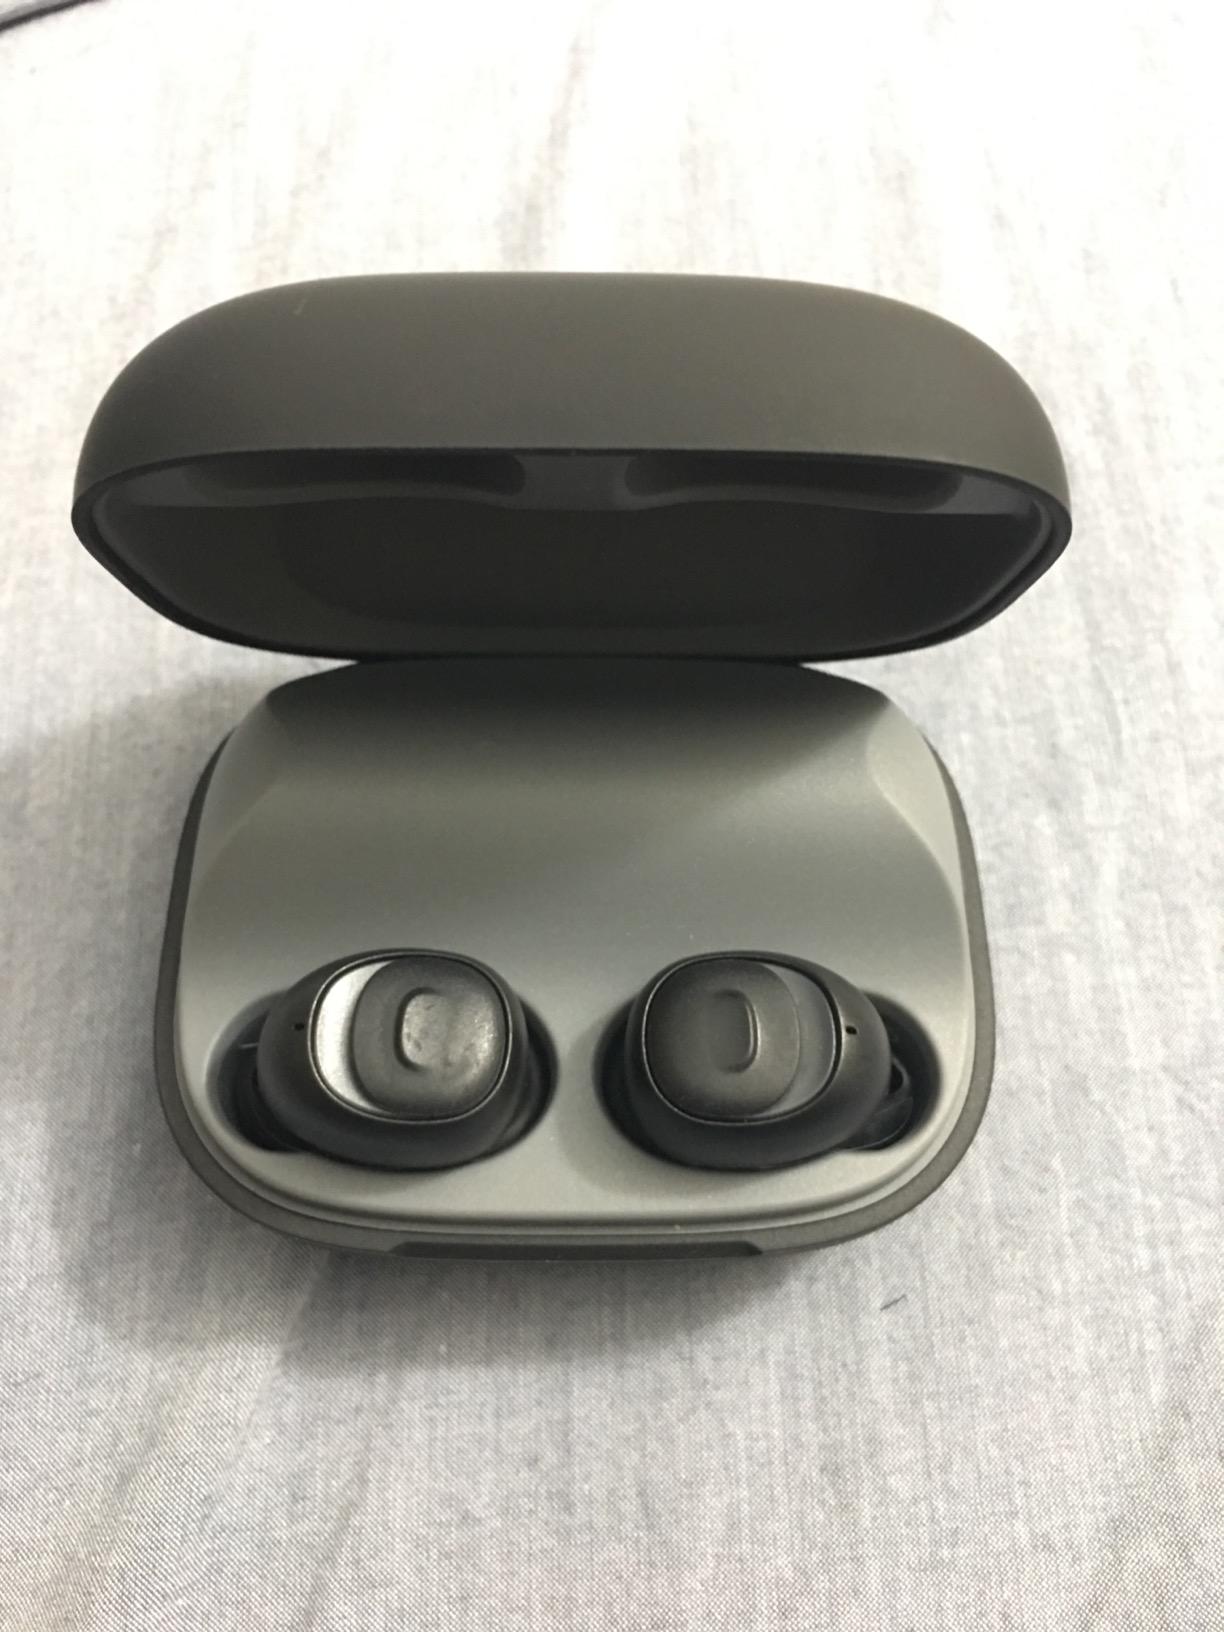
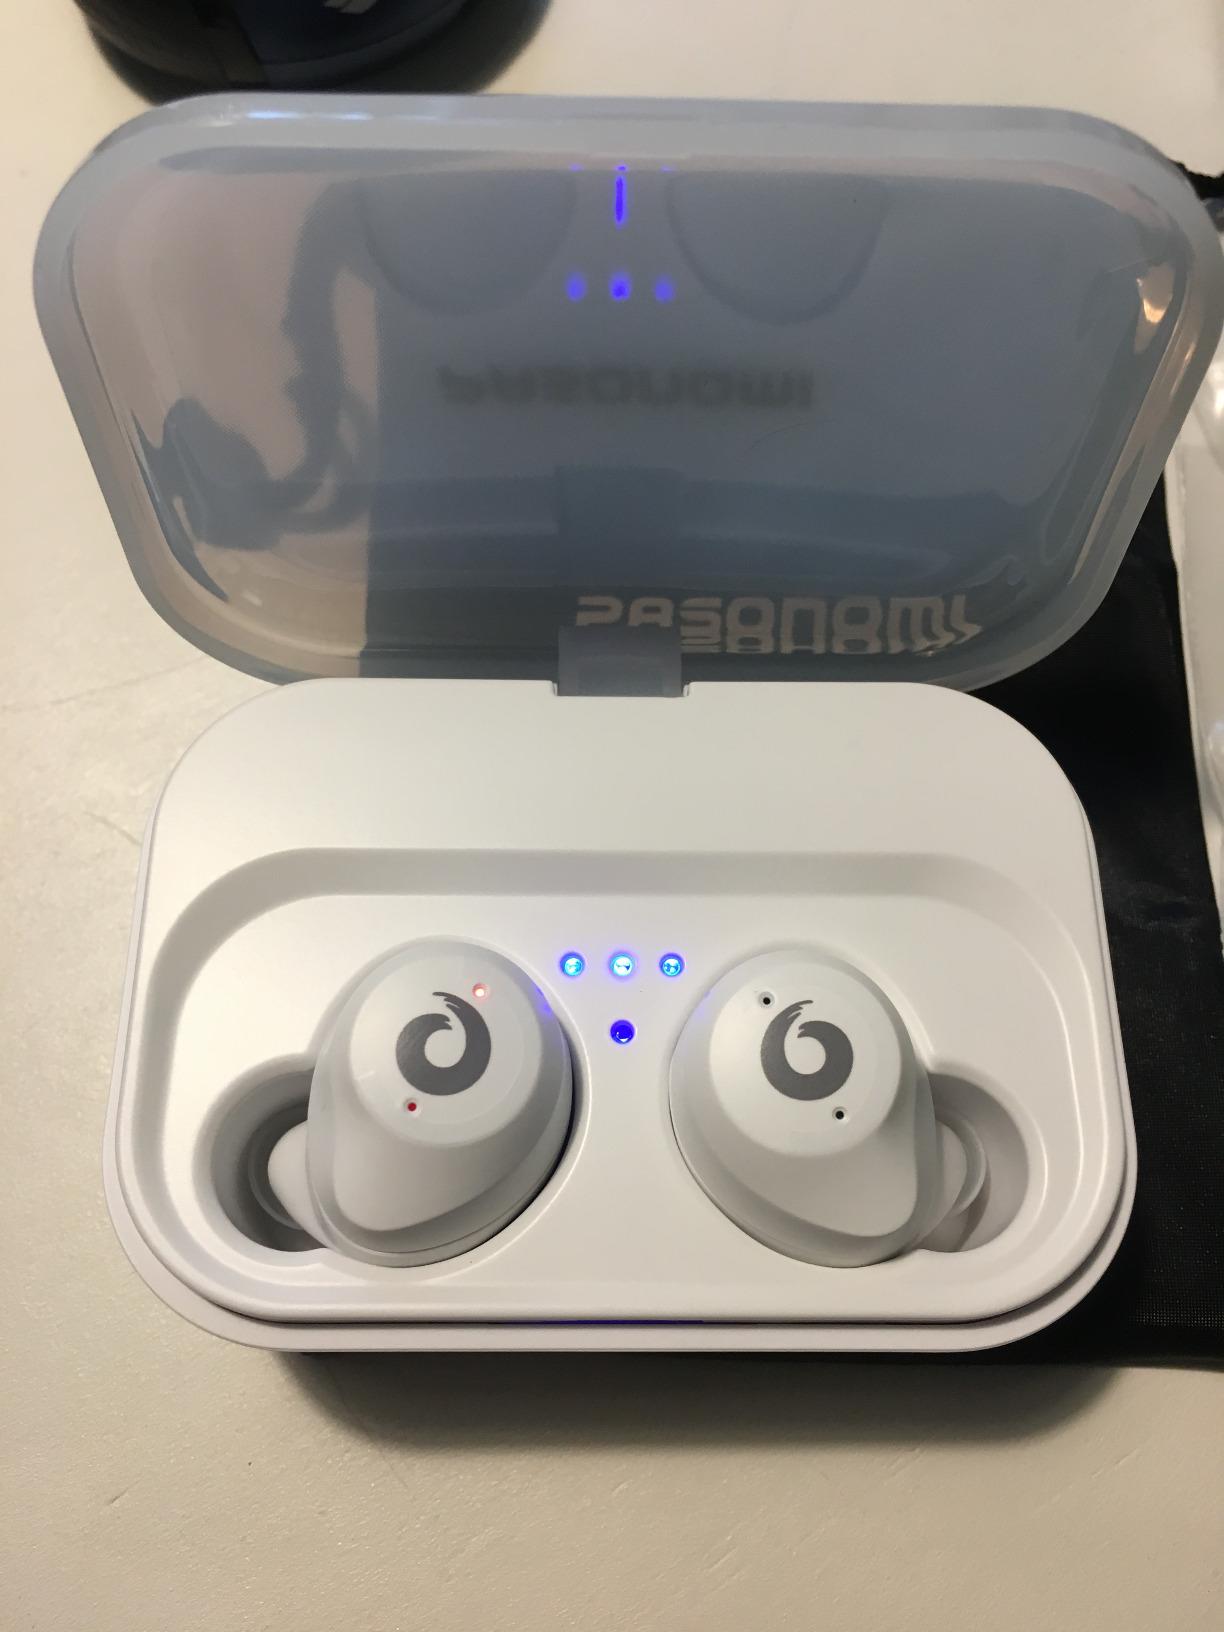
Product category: earbuds
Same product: no